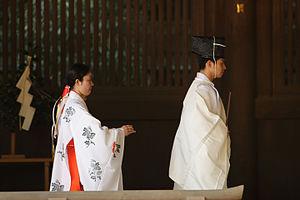
Un kannushi, aussi appelé shinshoku, est la personne responsable de l'entretien d'un sanctuaire shinto ainsi que du culte d'un kami donné. Les caractères pour kannushi sont parfois aussi lus jinshu avec la même signification.
Un jōe est un vêtement porté au Japon par des personnes participant à des cérémonies et activités religieuses, le plus souvent bouddhistes ou shinto.